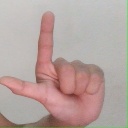
अक्षर: ल